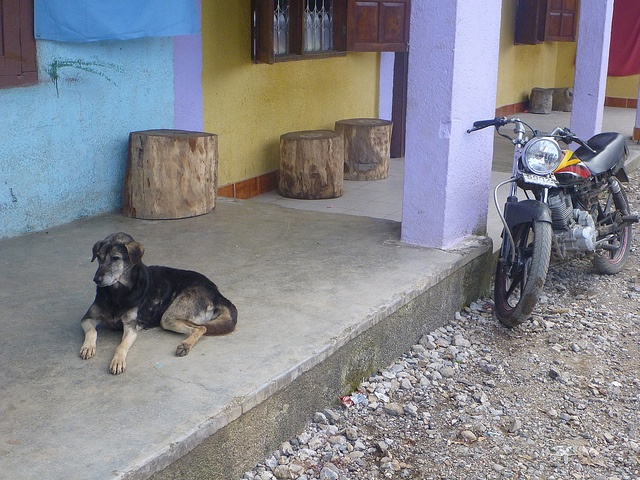
The dog is sitting outside on the concrete during the day.
A dog relaxing on the porch close to a motorcycle
The dog lies down next to the parked motorcycle.
A dog lying on a cement porch in front of a brightly painted building with a motorbike next to it
A dog laying on the ground with a motorcycle parked nearby.